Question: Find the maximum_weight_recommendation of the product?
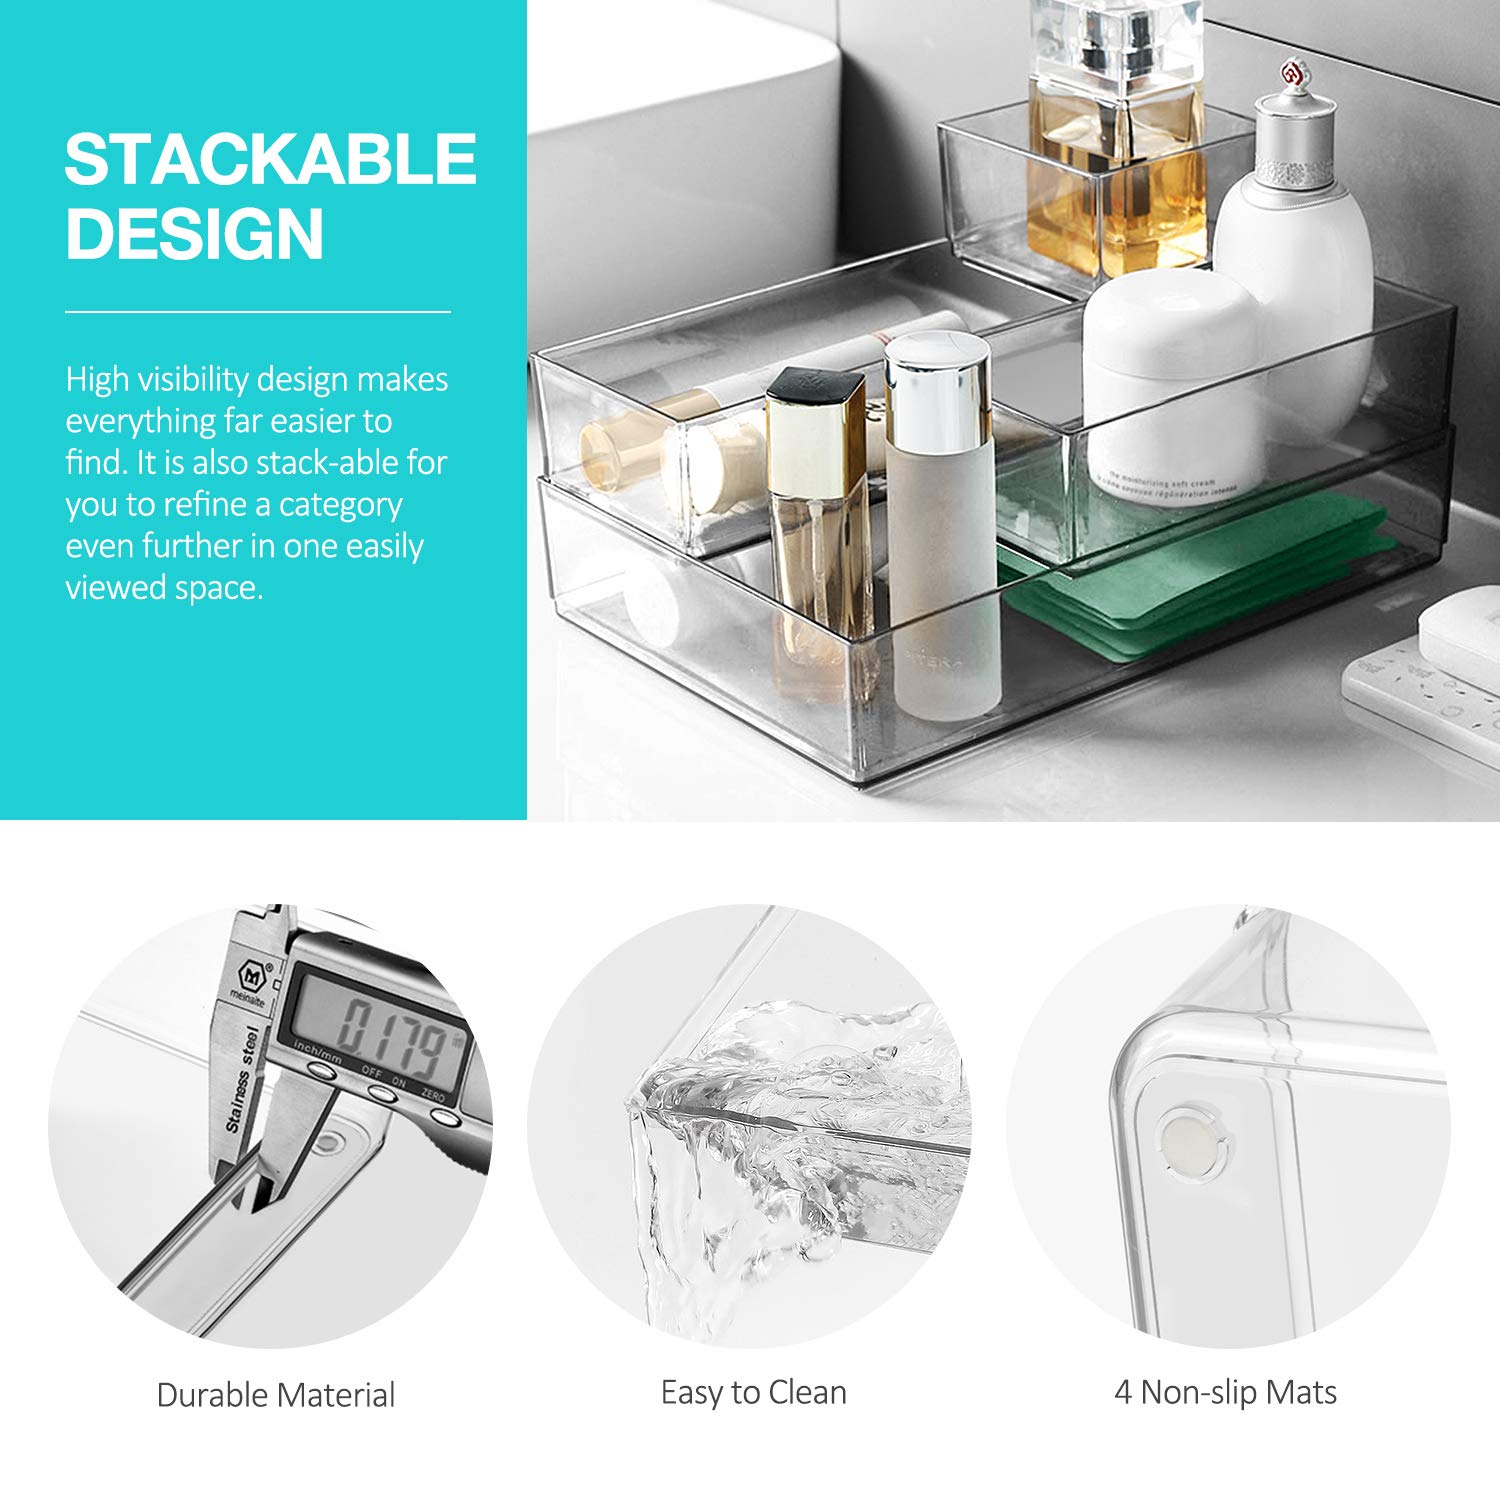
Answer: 0.179 ton